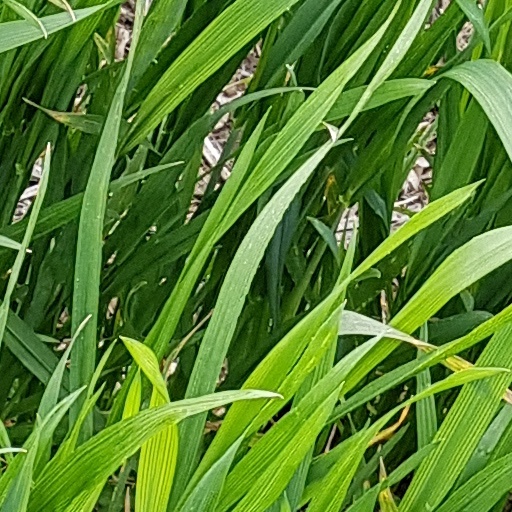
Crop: wheat